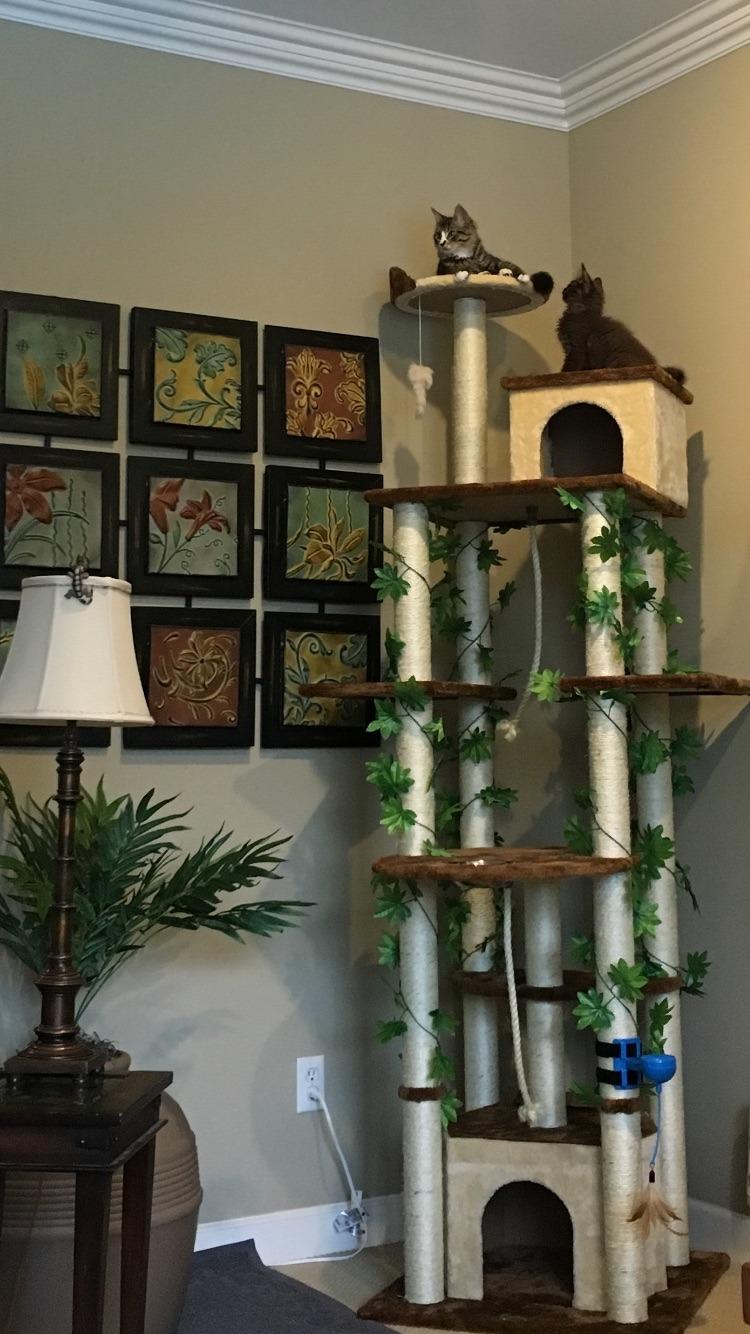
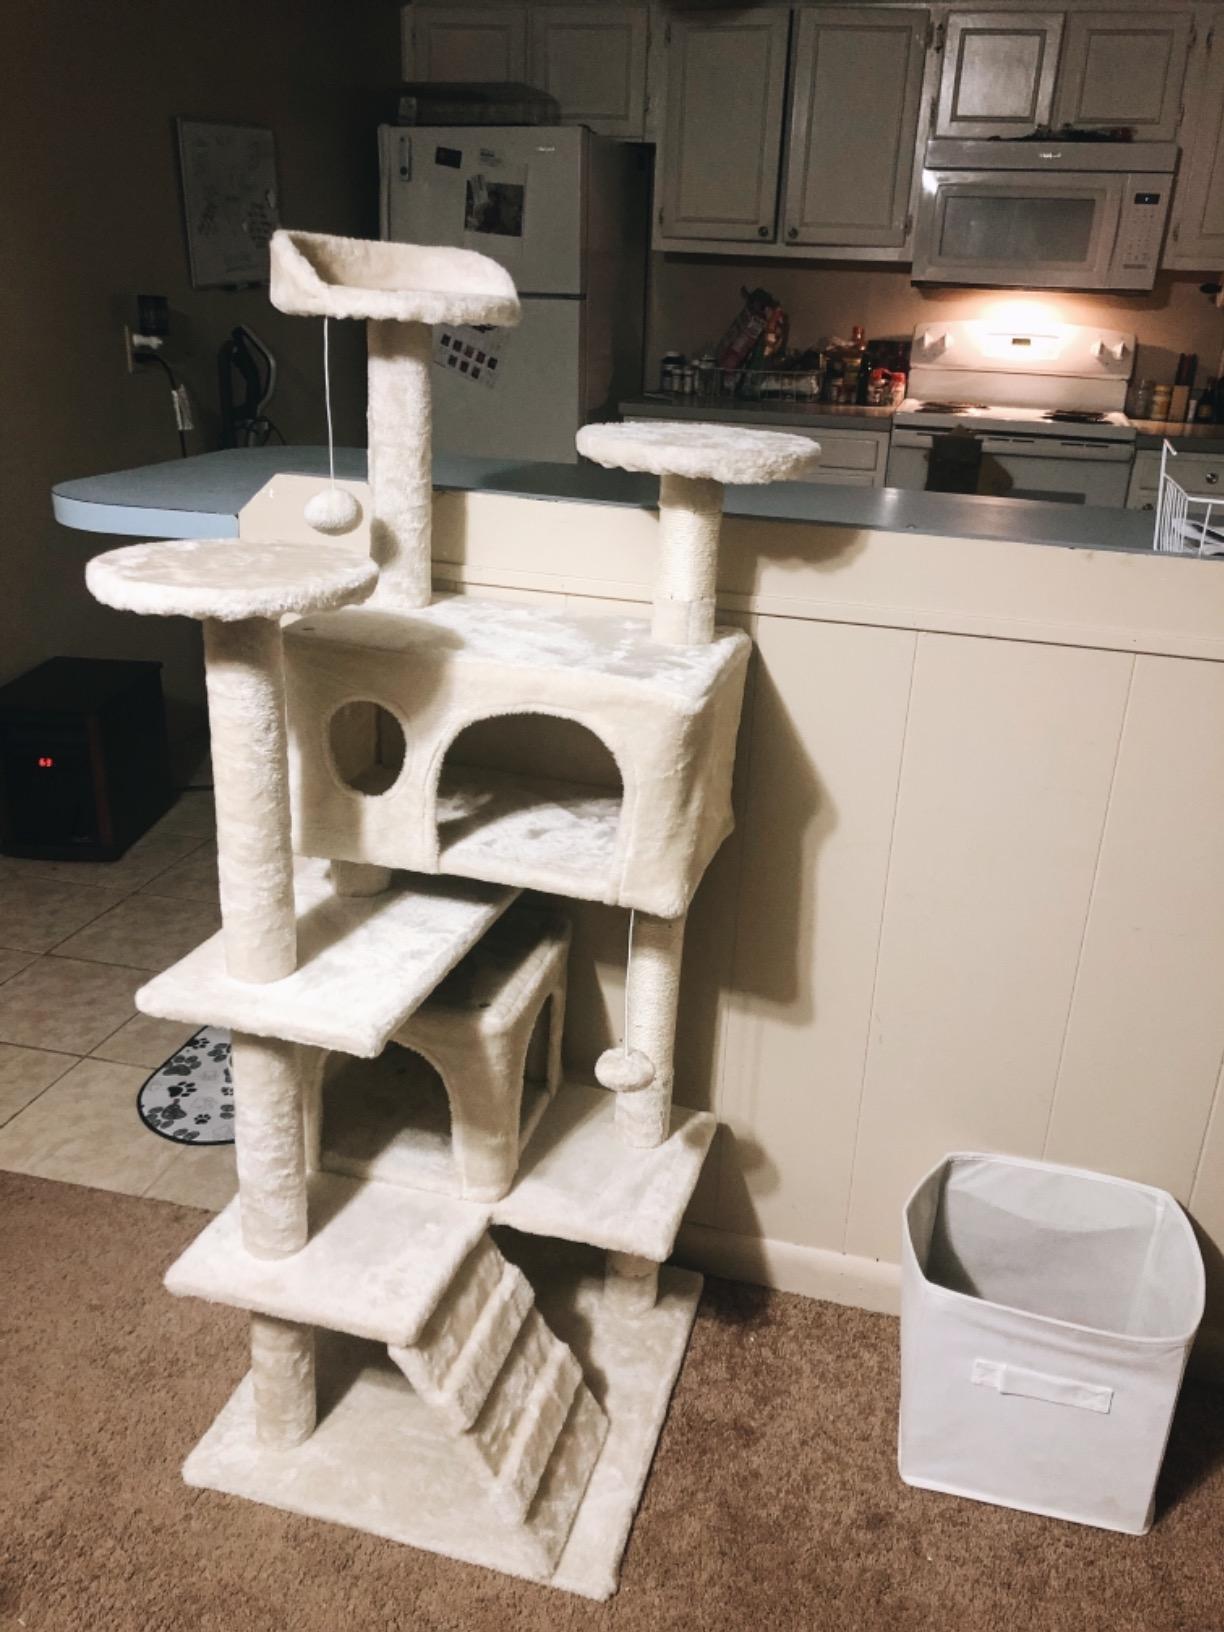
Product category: items_cat tree
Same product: no